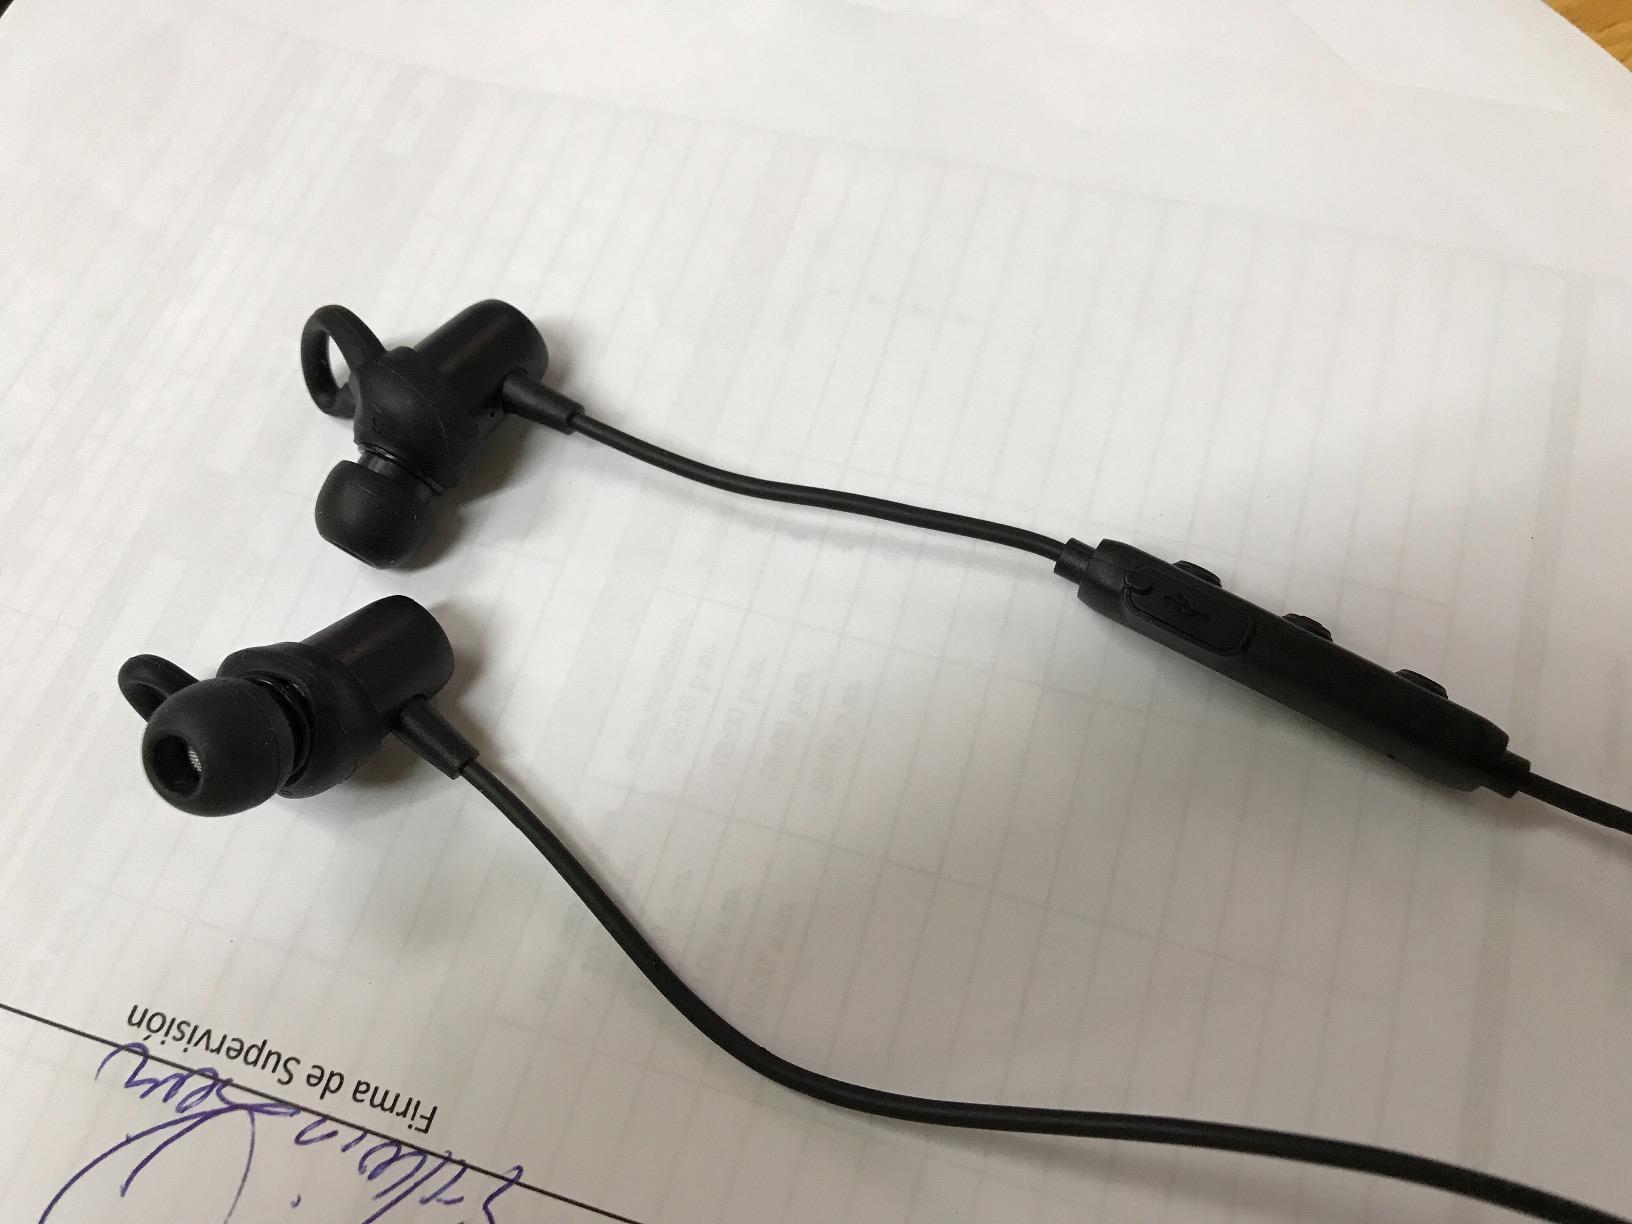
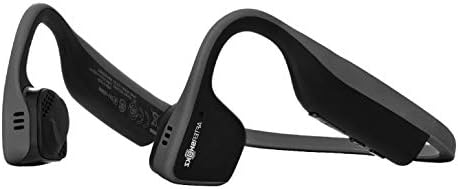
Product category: headphones
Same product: no